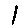
Label: 1